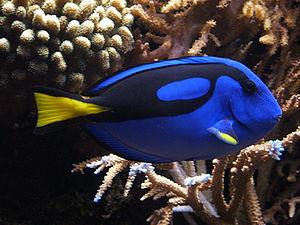
Les poissons-chirurgiens forment, avec les poissons-licornes, la famille des Acanthuridae. Ces poissons tropicaux sont notamment caractérisés par les éperons tranchants qu'ils portent de chaque côté de la queue.